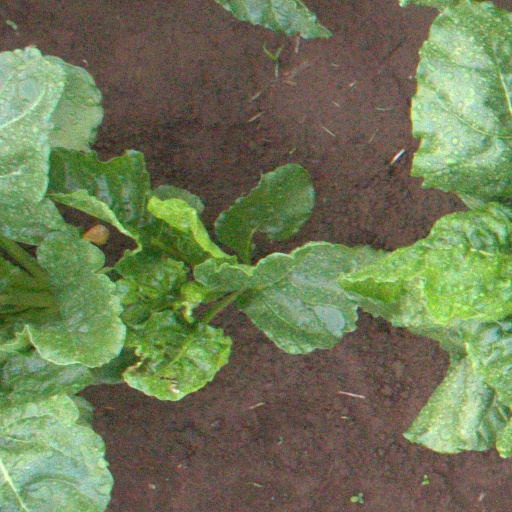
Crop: sugar beet